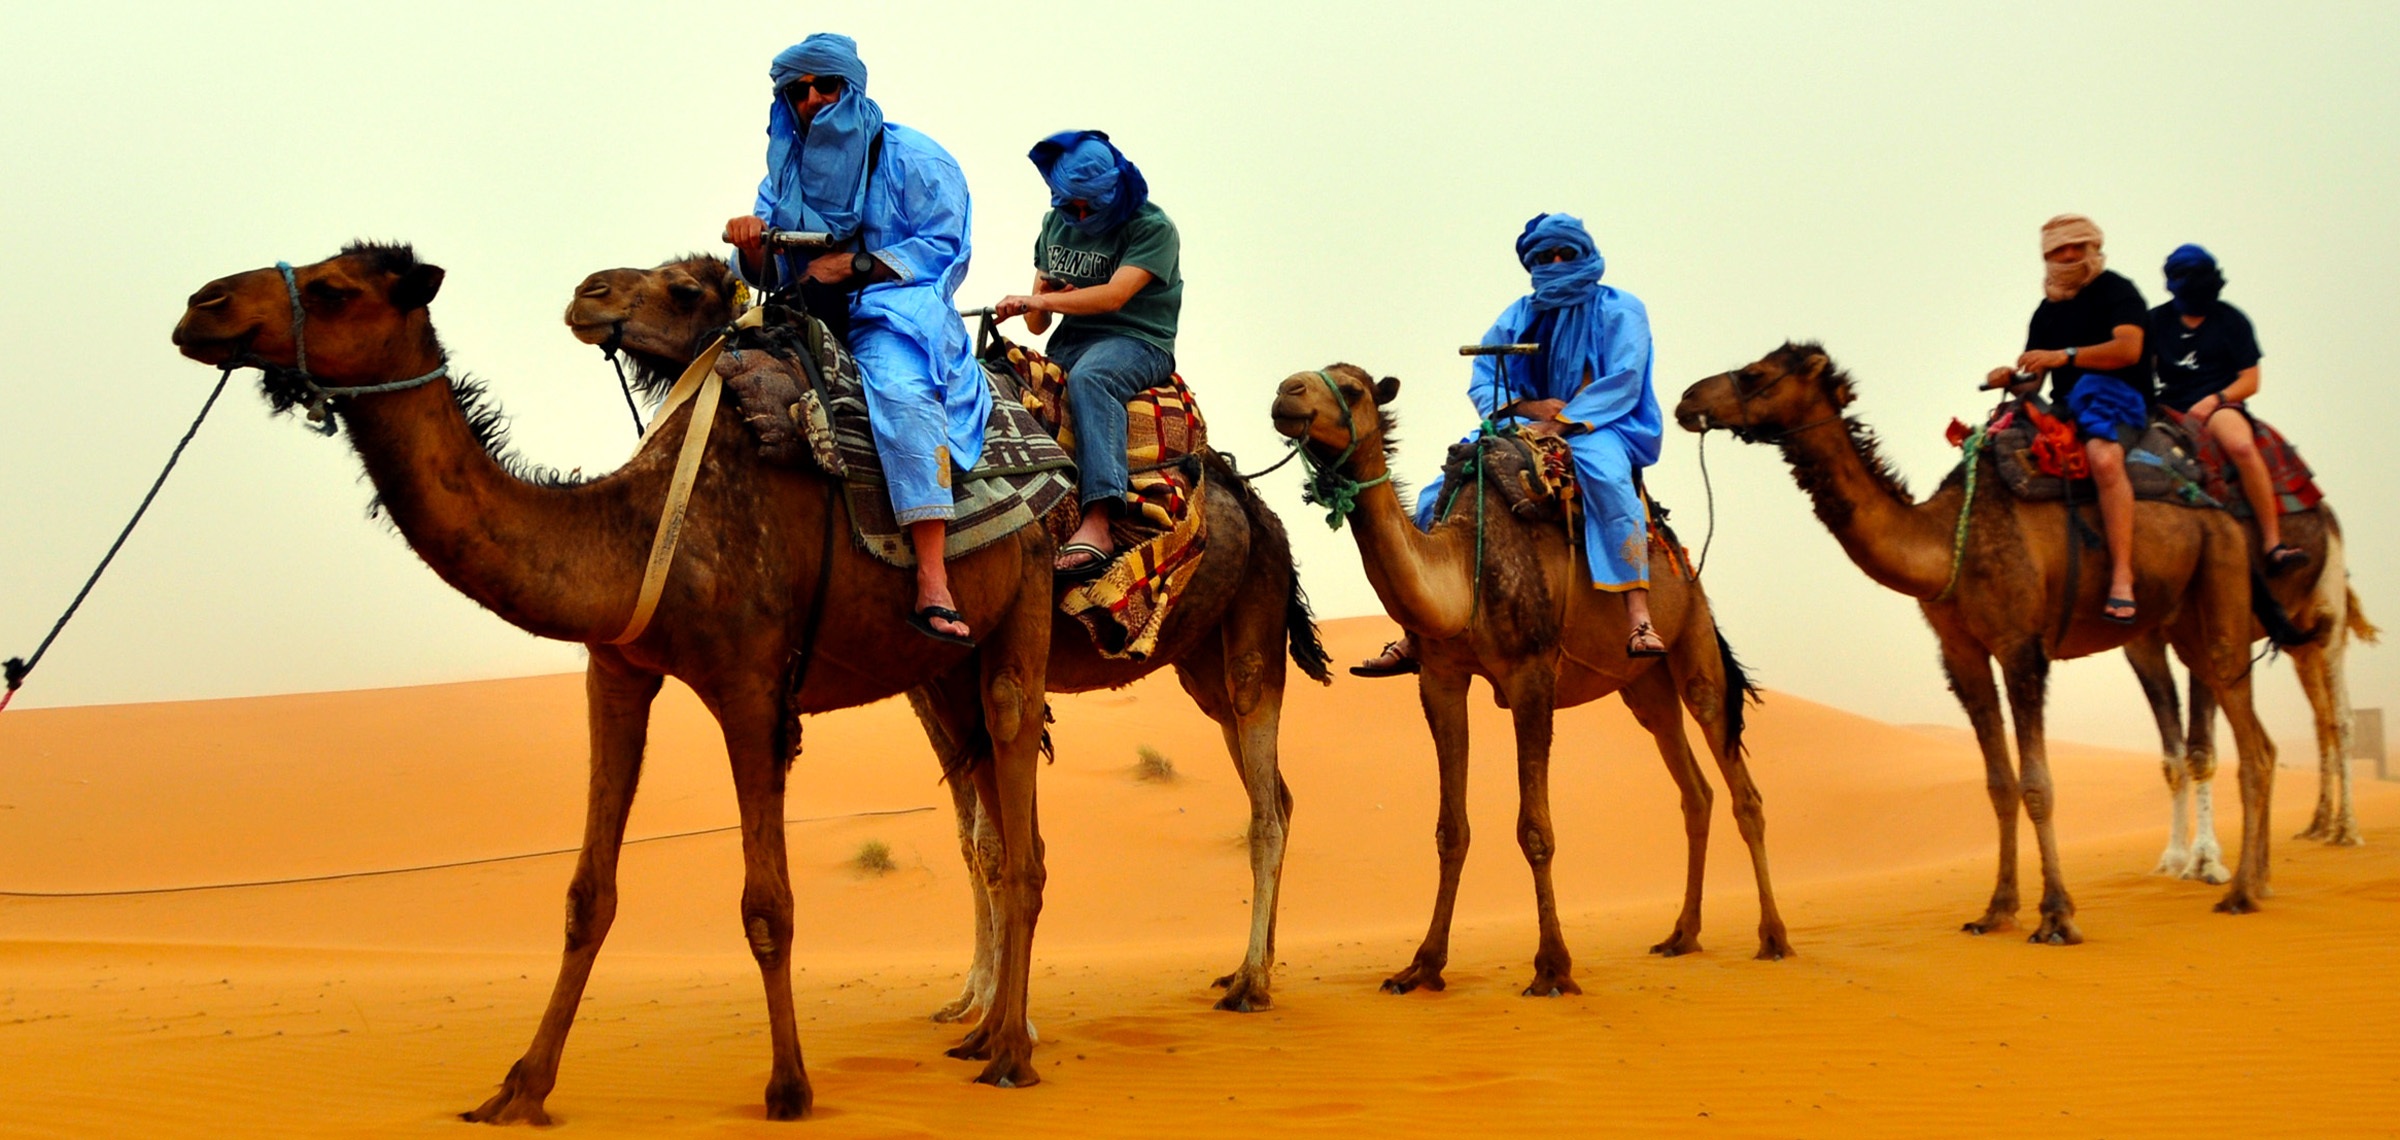
landscape, sand, desert, travel, camel, africa, mammal, dromedary, illustration, caravan, sahara, natural environment, aeolian landform, camel like mammal, mustang horse, arabian camel, camel riders, cultural experience